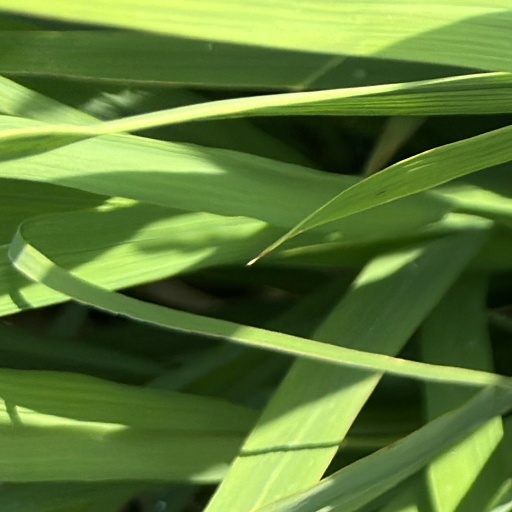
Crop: rice